Dayton, Tennessee

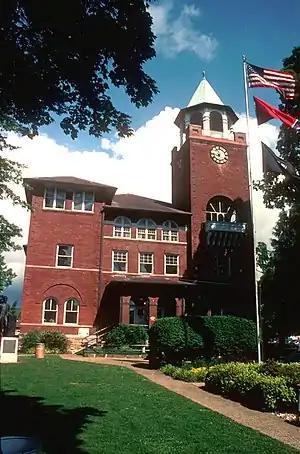
The Rhea County courthouse is home of the famous "Monkey Trial".

Dayton is a city in and the county seat of Rhea County, Tennessee, United States. As of the 2020 census, the city population was 7,065. The Dayton Urban Cluster includes developed areas adjacent to the city and extends south to Graysville.